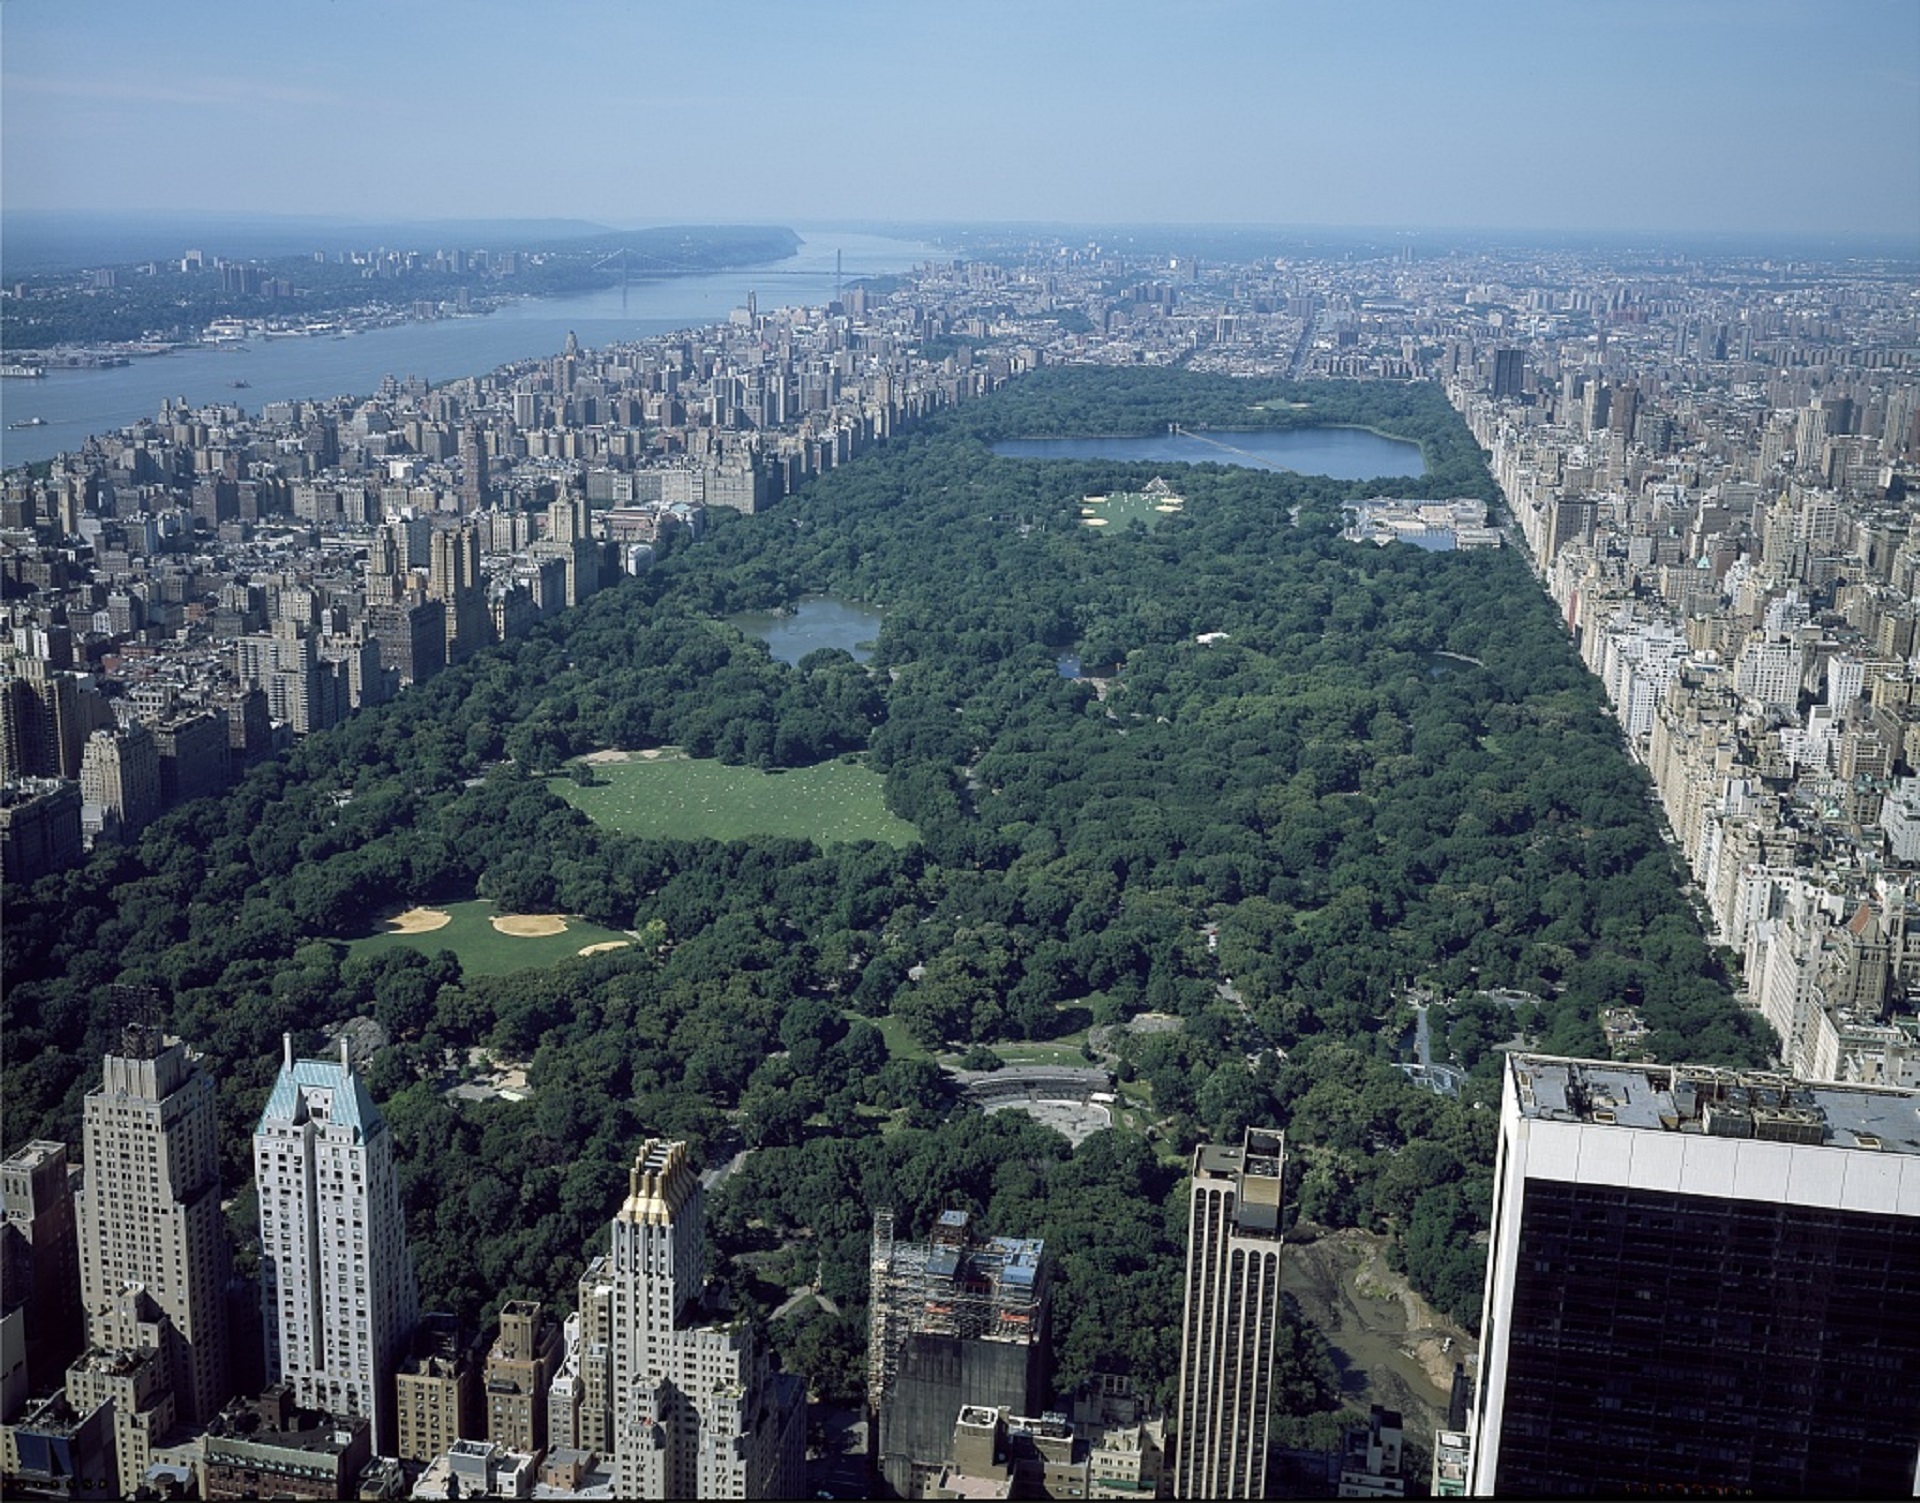
horizon, mountain, skyline, photography, town, view, city, skyscraper, urban, manhattan, new york city, cityscape, panorama, tower, nyc, scenic, park, usa, america, landmark, tourism, central, metropolis, bird's eye view, aerial photography, geographical feature, human settlement, atmosphere of earth